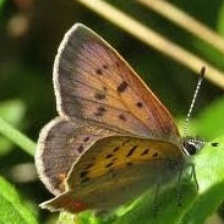
Species: PURPLISH COPPER
Butterfly family (ImageNet category): lycaenid_butterfly